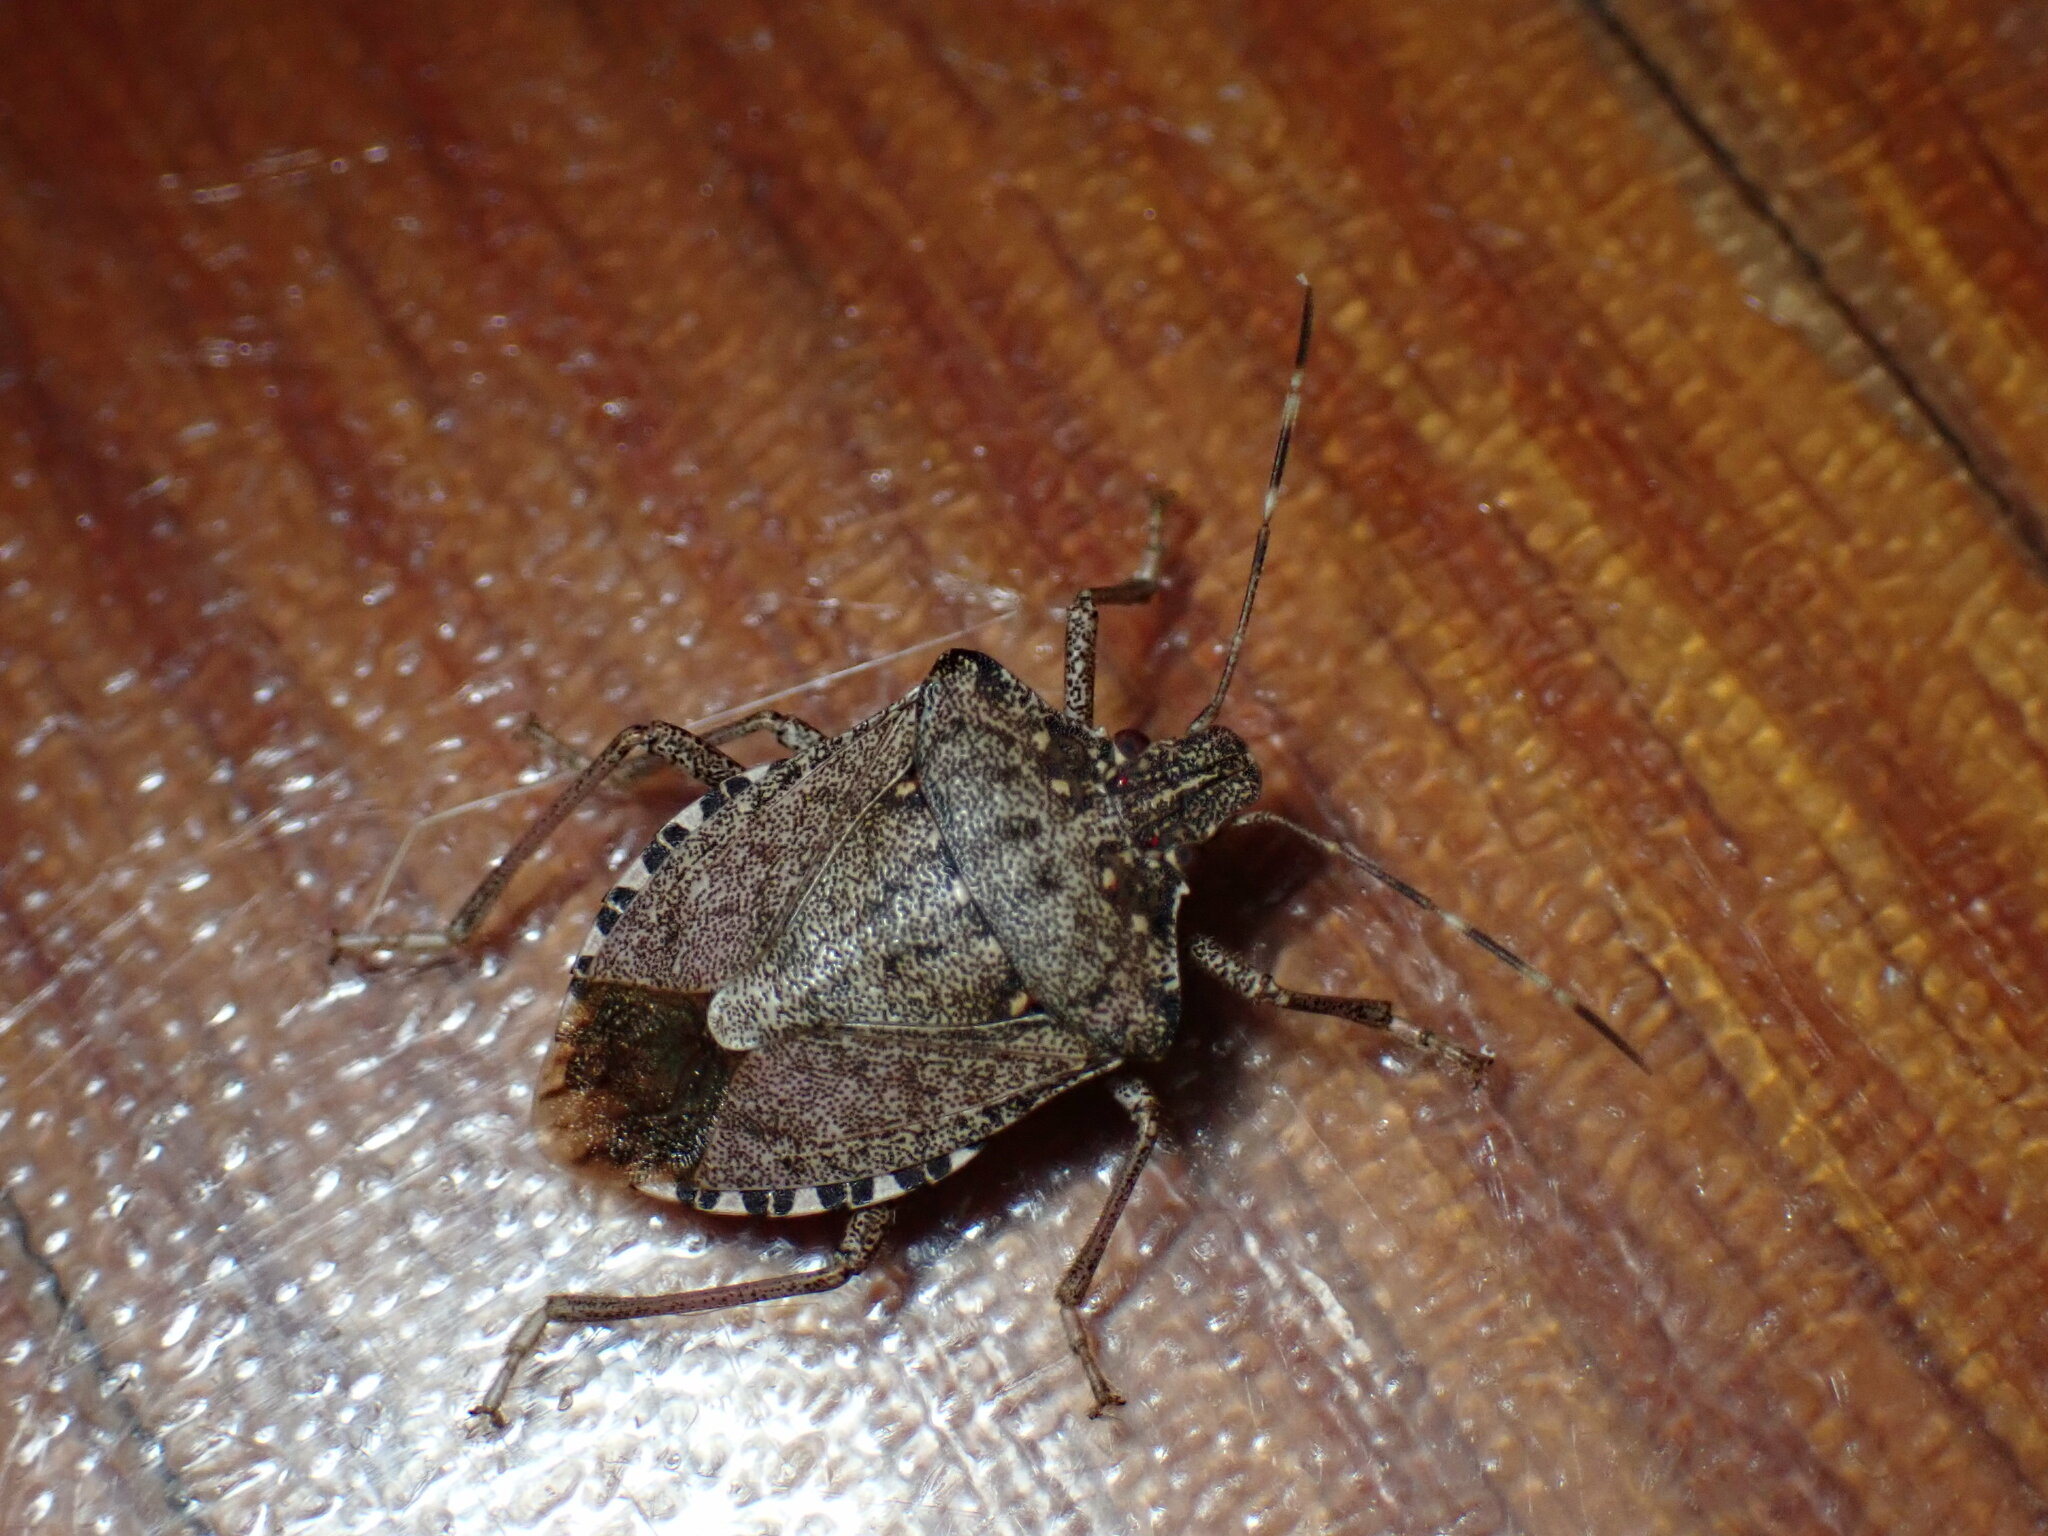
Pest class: stink_bug